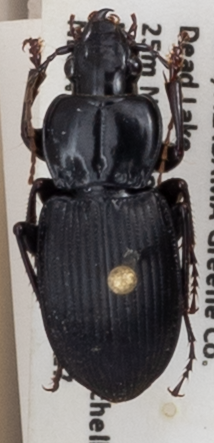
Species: Cyclotrachelus convivus
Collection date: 2018-08-27
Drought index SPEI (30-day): -0.184
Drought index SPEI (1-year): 0.1
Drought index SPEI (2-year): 0.156